Tokyo Stock Exchange

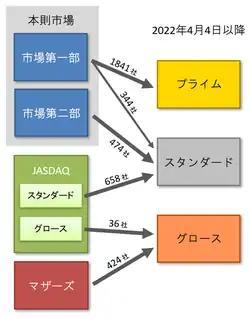

Beginning April 4, 2022, the market divisions were restructured into the Prime, Standard and Growth market divisions, differentiated by market liquidity, corporate governance, and other criteria. Companies voluntarily selected their new division between September and December 2021, and the results were published on January 11, 2022. From the First Section, 1841 companies were transitioned into the Prime market and 344 companies were transitioned into the Standard market. All 474 companies in the Second Section were also transitioned into the Standard market. From JASDAQ, all 658 companies in its Standard subsection were transitioned into the Standard market and all 36 companies in the Growth subsection were transitioned into the Growth market, along with all 424 companies in the Mothers section.